Stool test

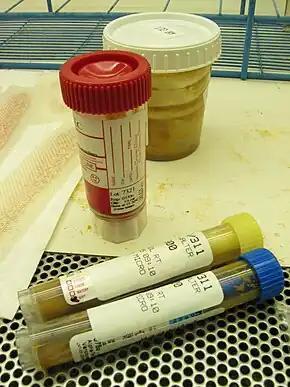
Transport vials filled with human feces for stool testing. Yellow and blue tops for parasite testing, red top for stool cultures and the white top was provided by the patient with the sample.

A stool test is a medical diagnostic technique that involves the collection and analysis of fecal matter. Microbial analysis (culturing), microscopy and chemical tests are among the tests performed on stool samples.